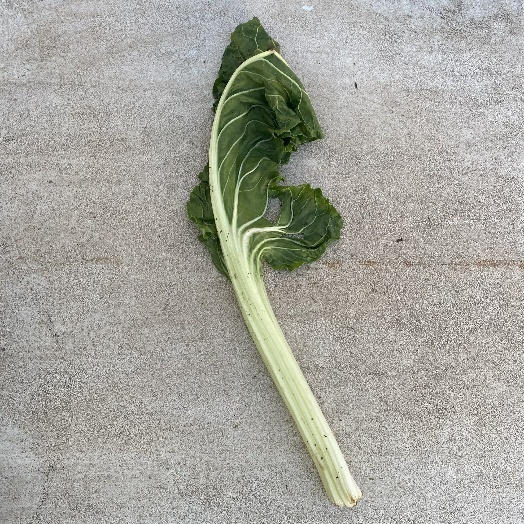
Label: Food Organics